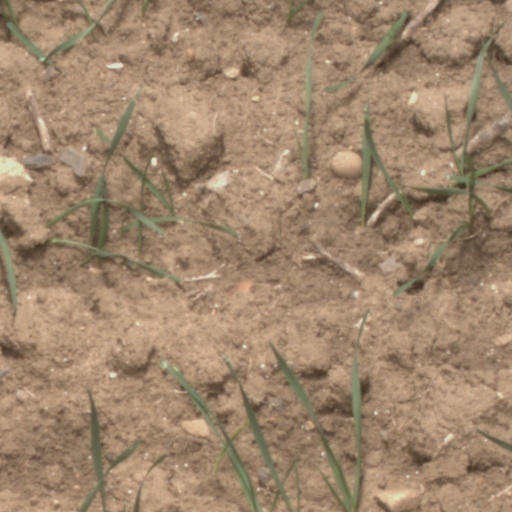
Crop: wheat